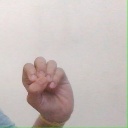
अक्षर: उ